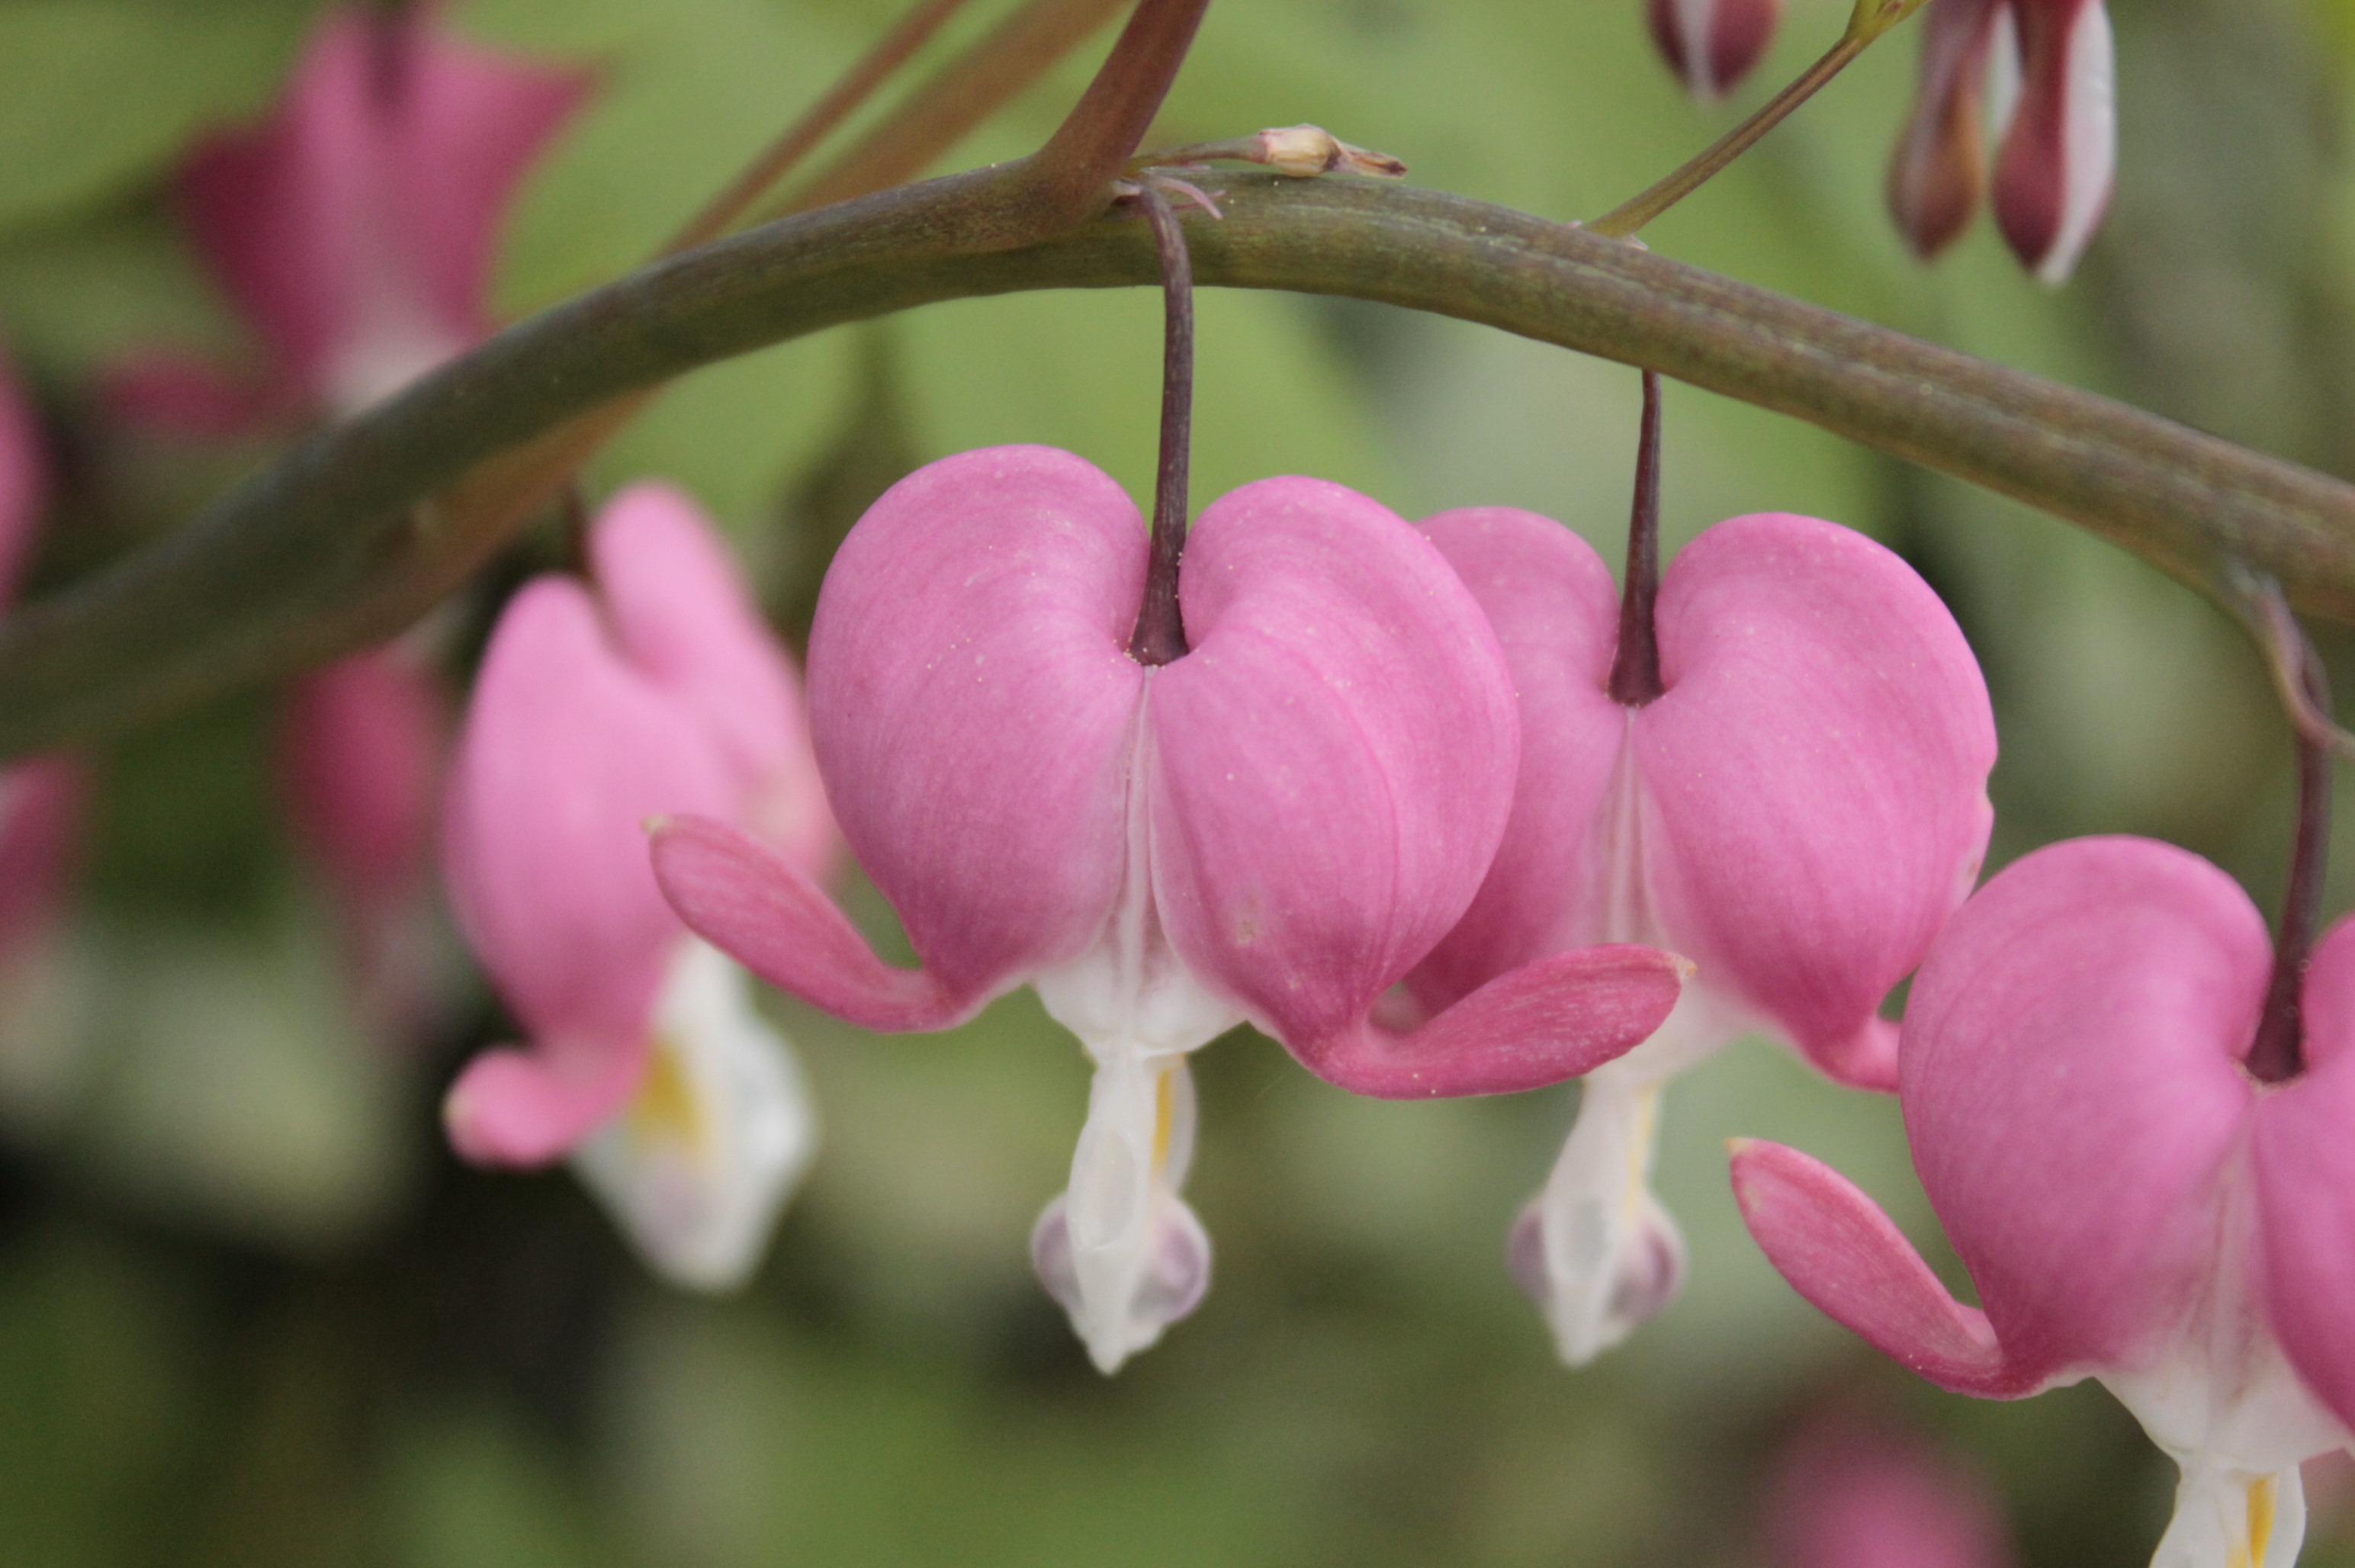
blossom, plant, white, dandelion, leaf, flower, petal, red, botany, pink, flora, wild flower, wildflower, flowers, close up, shrub, macro photography, flowering plant, plant stem, land plant